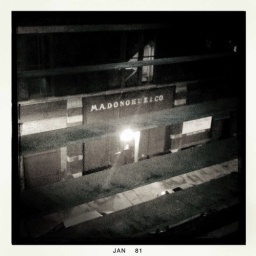
From 6th floor window of parking lot at 711 S. Plymouth Court in Chicago's Sout Loop. Looking west.